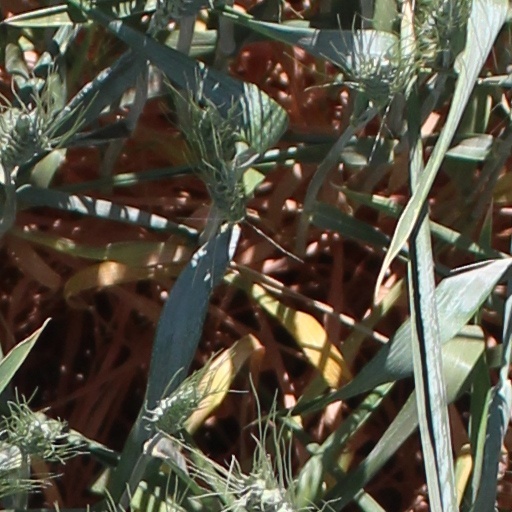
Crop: wheat